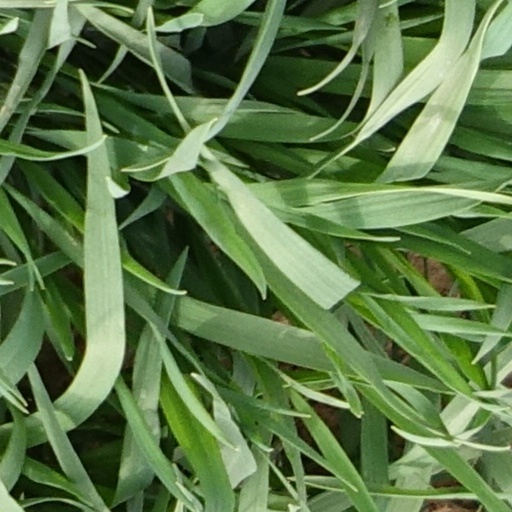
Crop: wheat